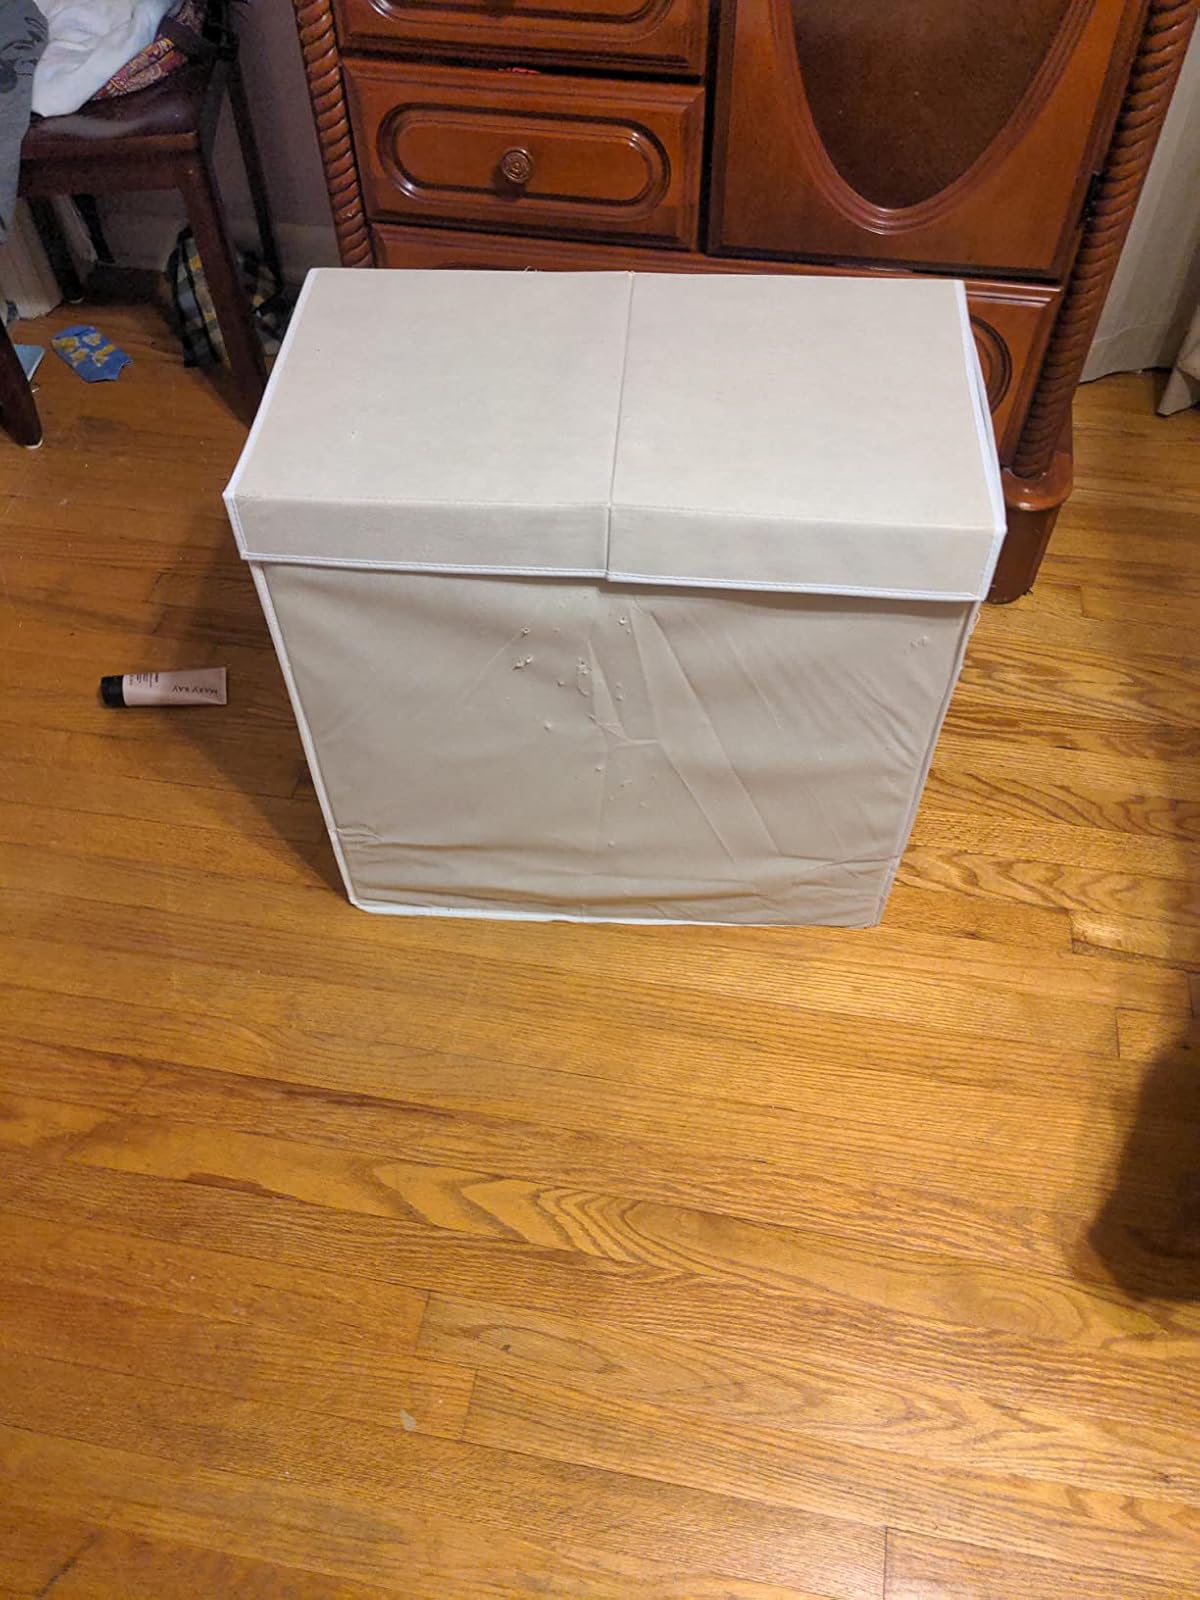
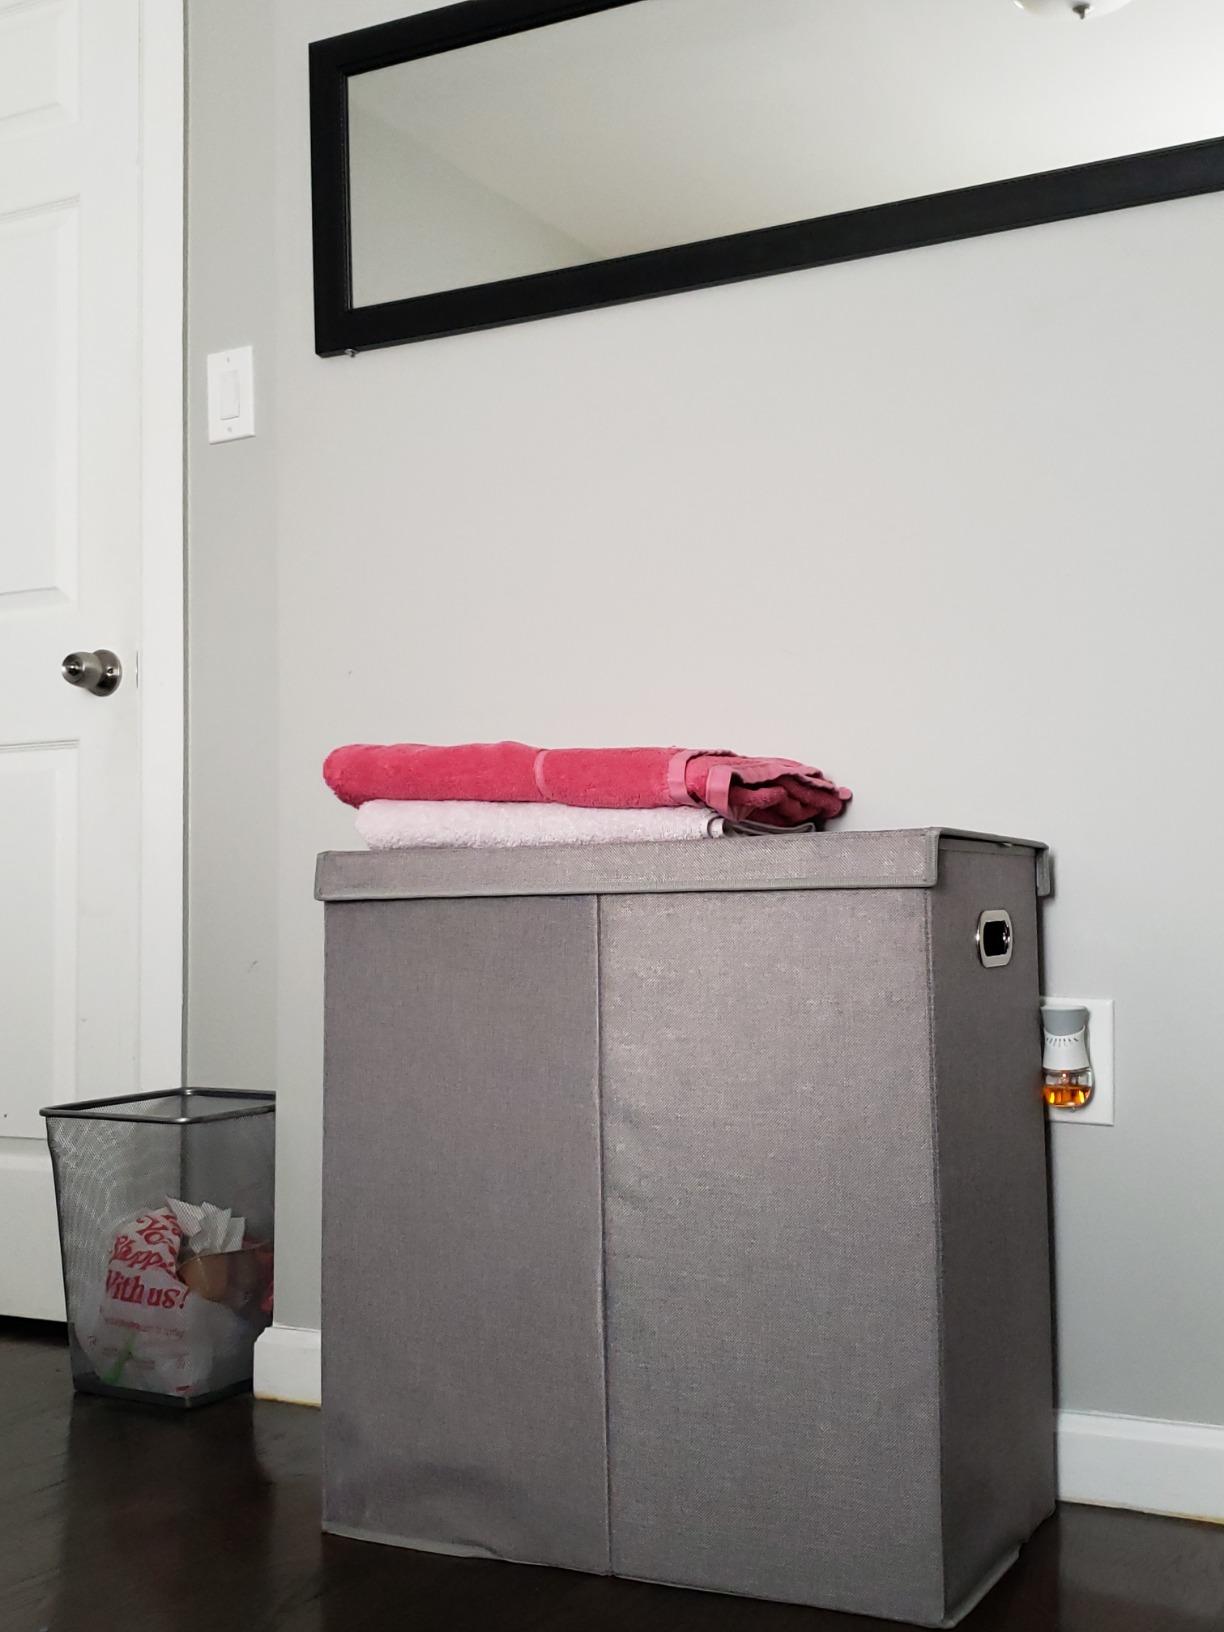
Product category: items_hamper
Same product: no